Question: Please indicate a possible affordance area of the frisbee that can be used for holding
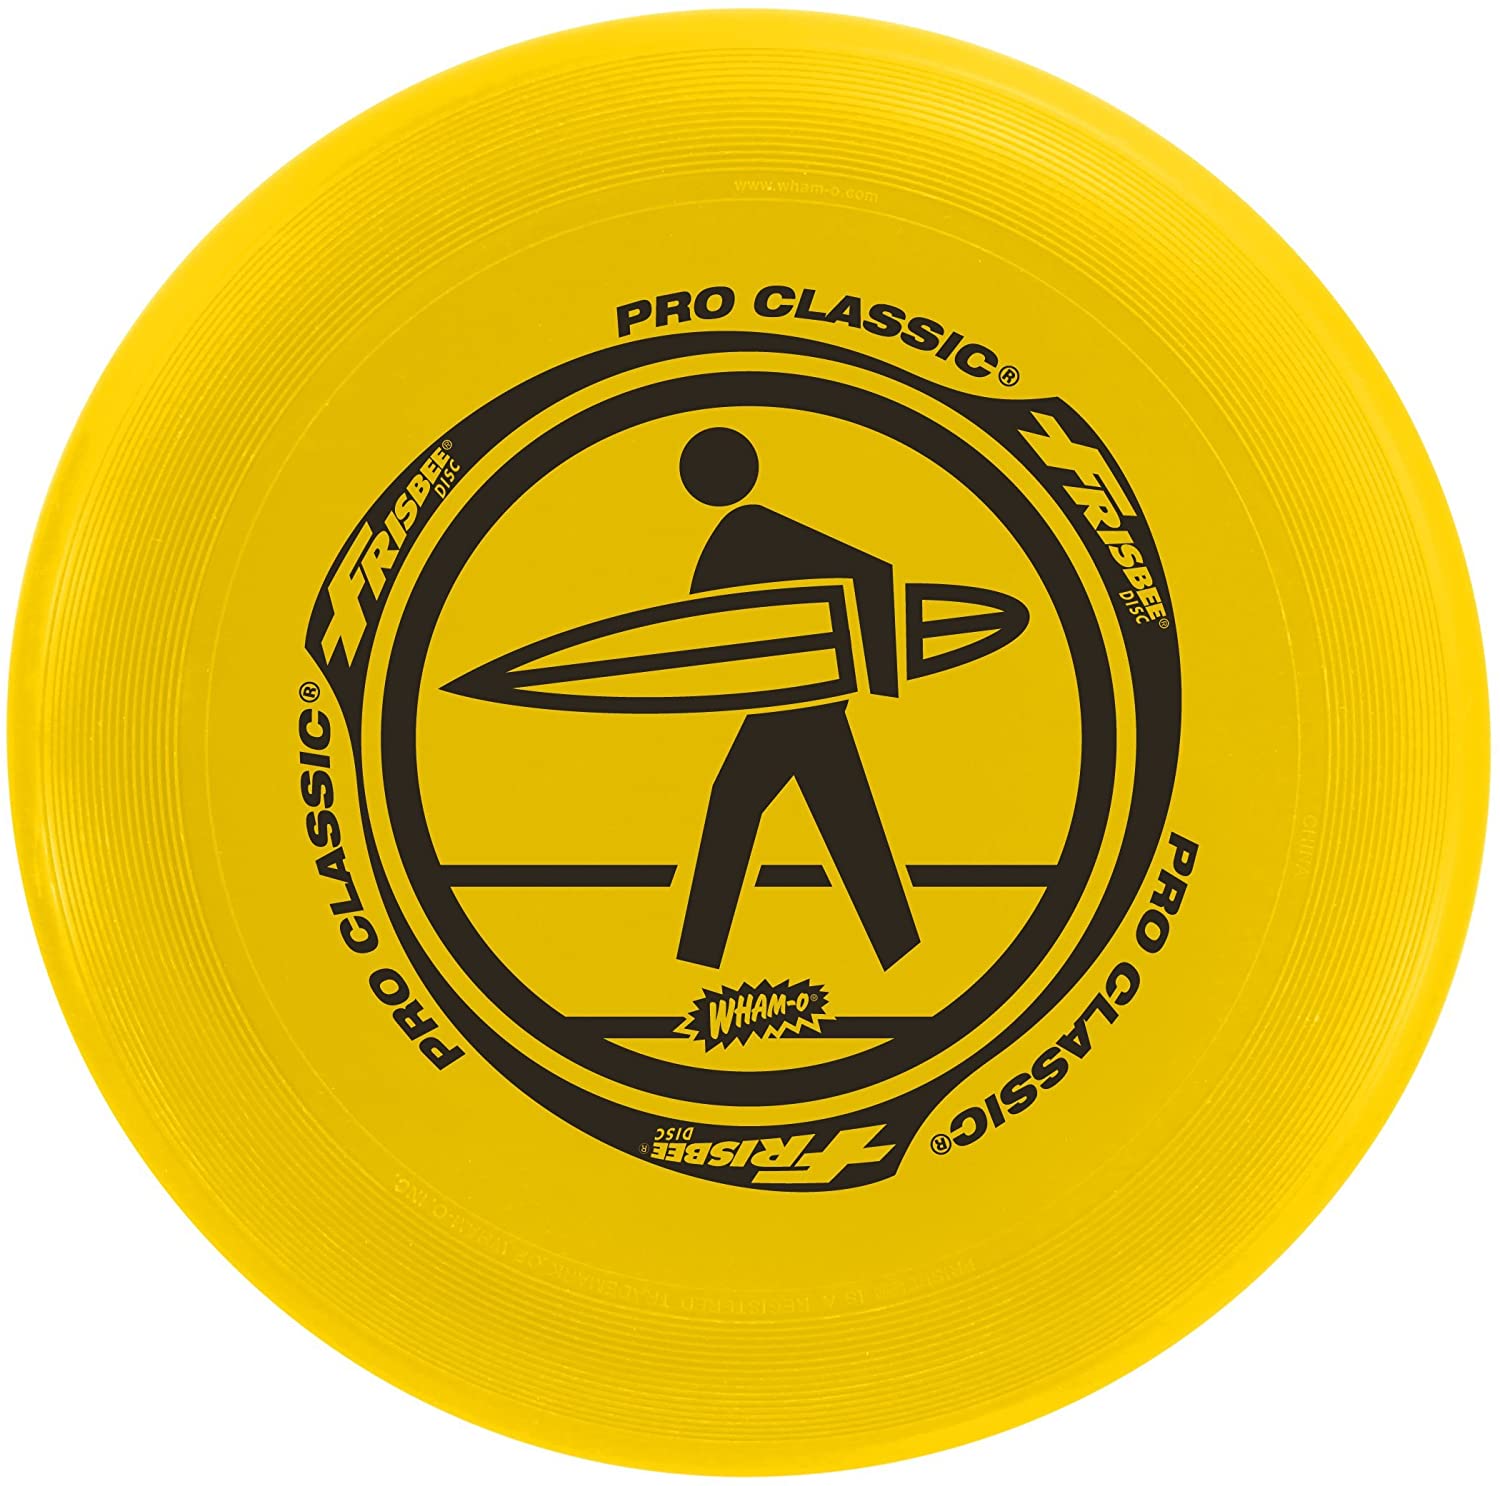
Answer: [39.716, 36.16, 1460.284, 1453.284]